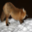
Label: fox